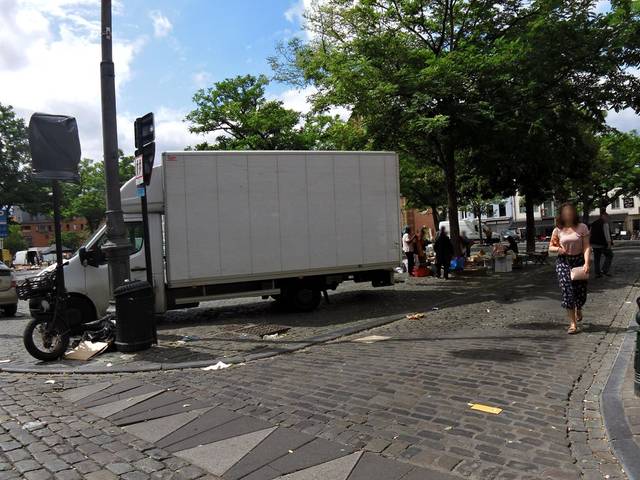
Region: Belgium
Coordinates: 50.837, 4.347